Emina Malagich

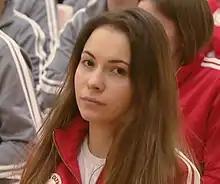
Malagich in 2018

Emina Asimovna Malagich (born 29 August 1995) is a Russian short track speed skater. She competed in the women's 500 metres at the 2018 Winter Olympics. She is of Bosnia and Herzegovina descent.